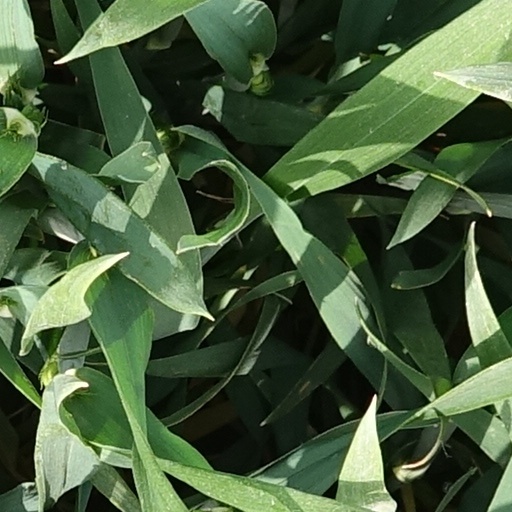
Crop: wheat